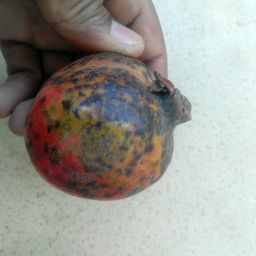
Fruit: Pomegranate
Quality: Bad